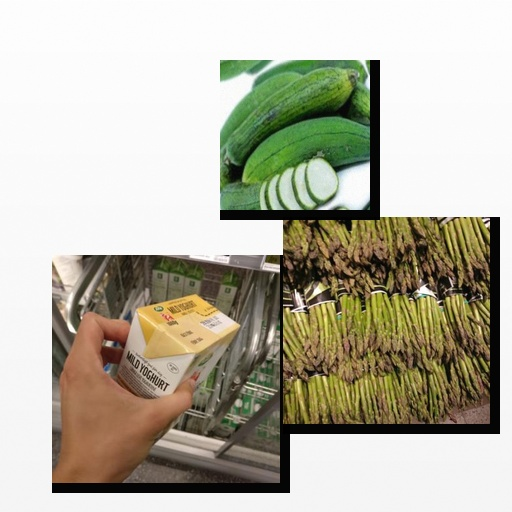
Food items: asparagus, sponge_gourd, vanilla_yoghurt